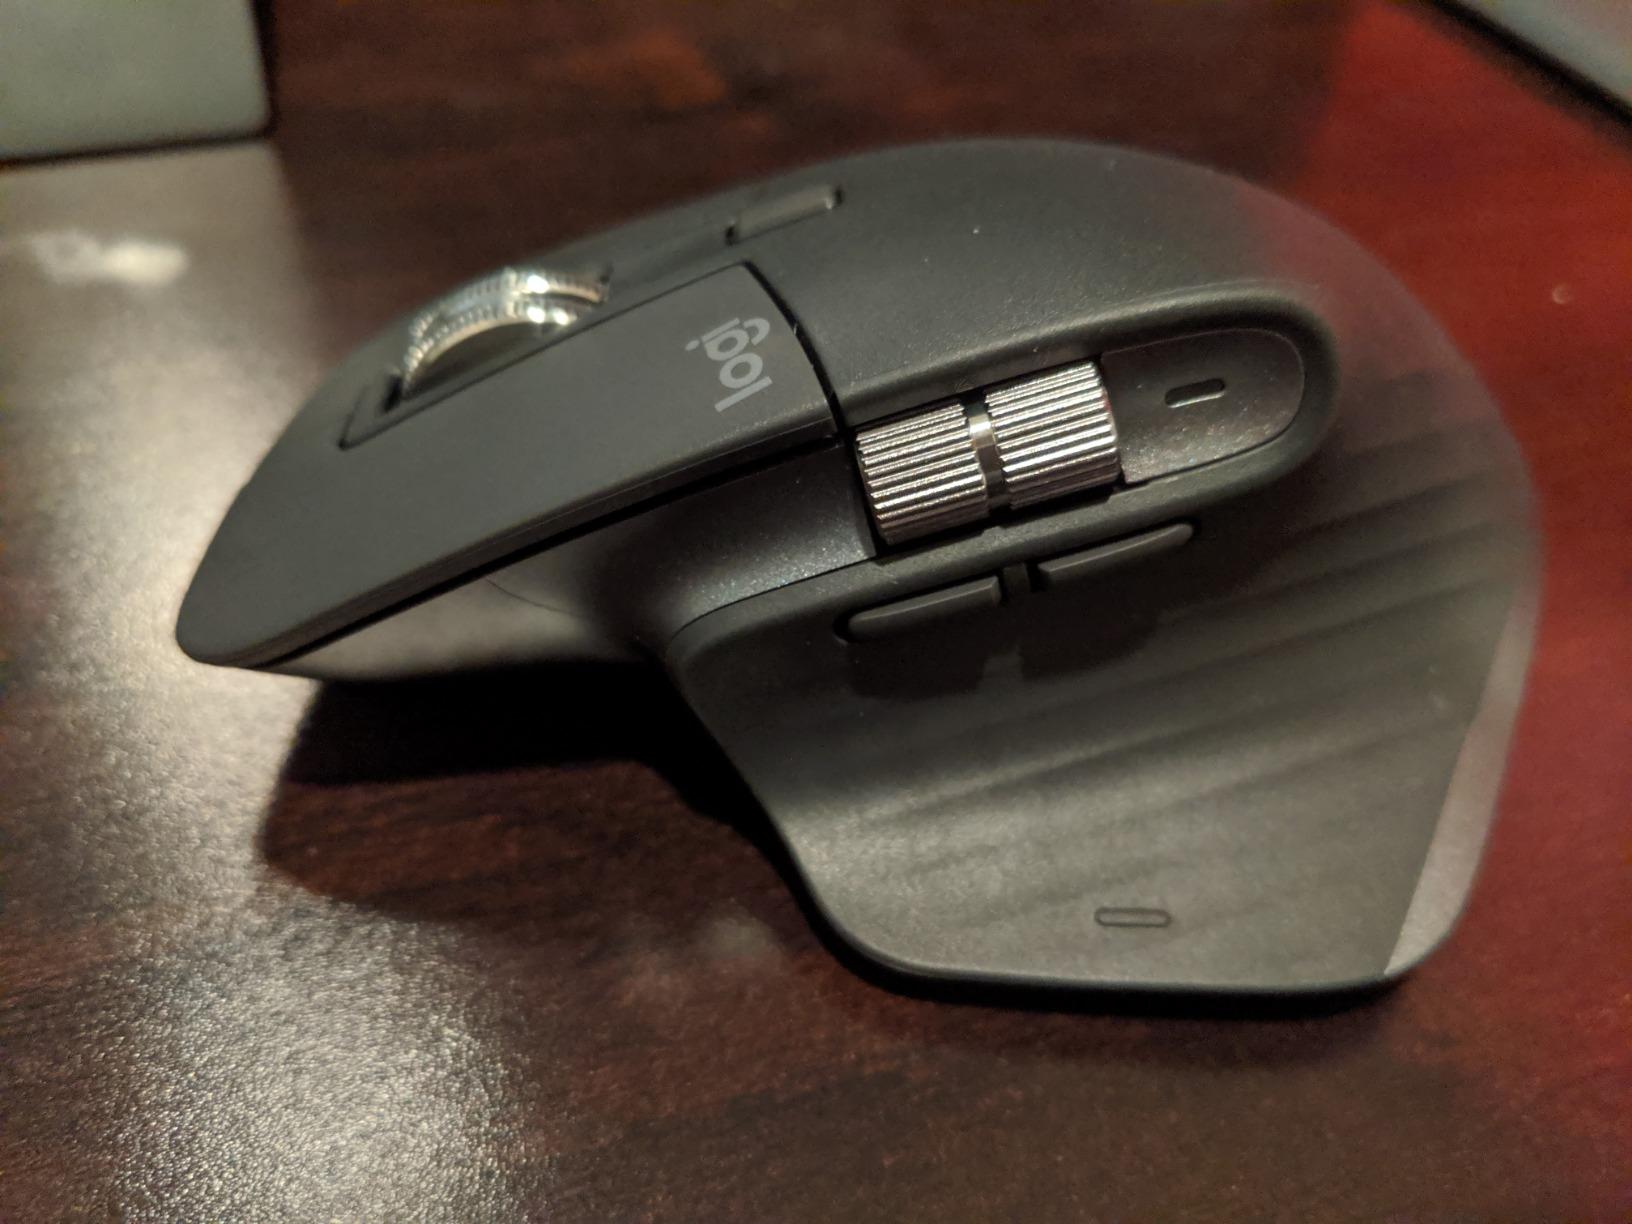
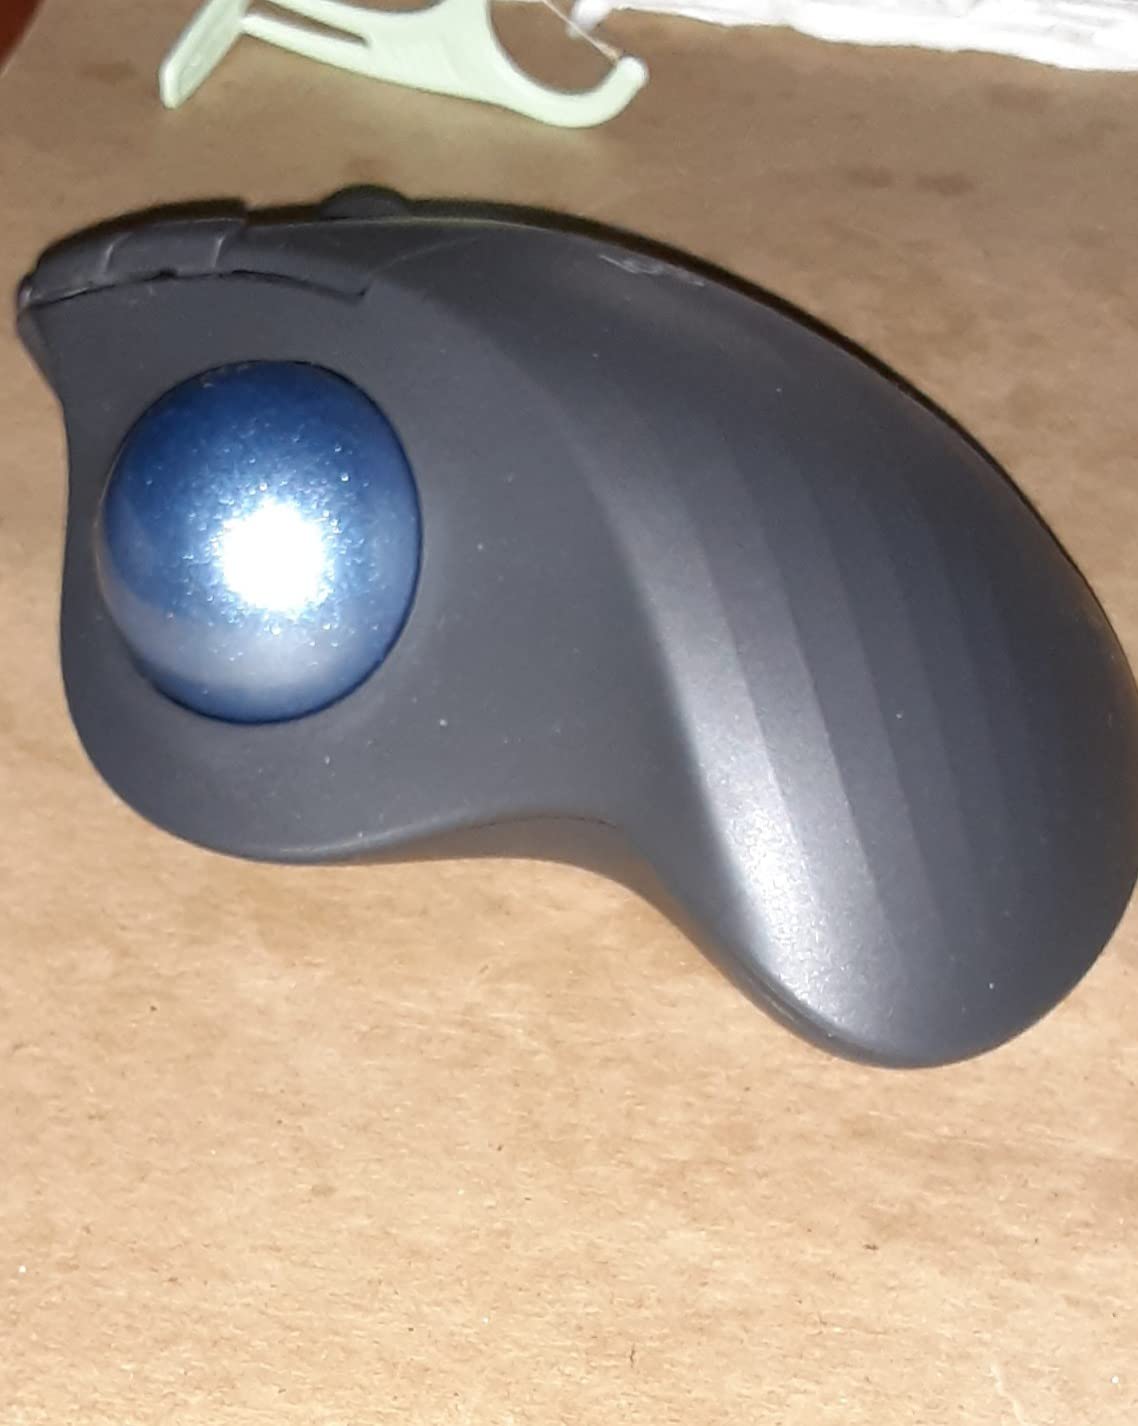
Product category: mouse
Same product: no